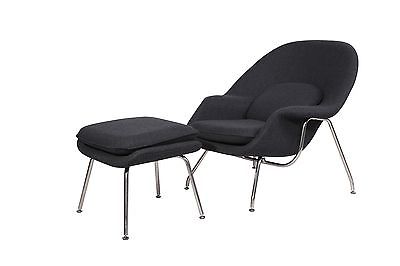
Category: chair